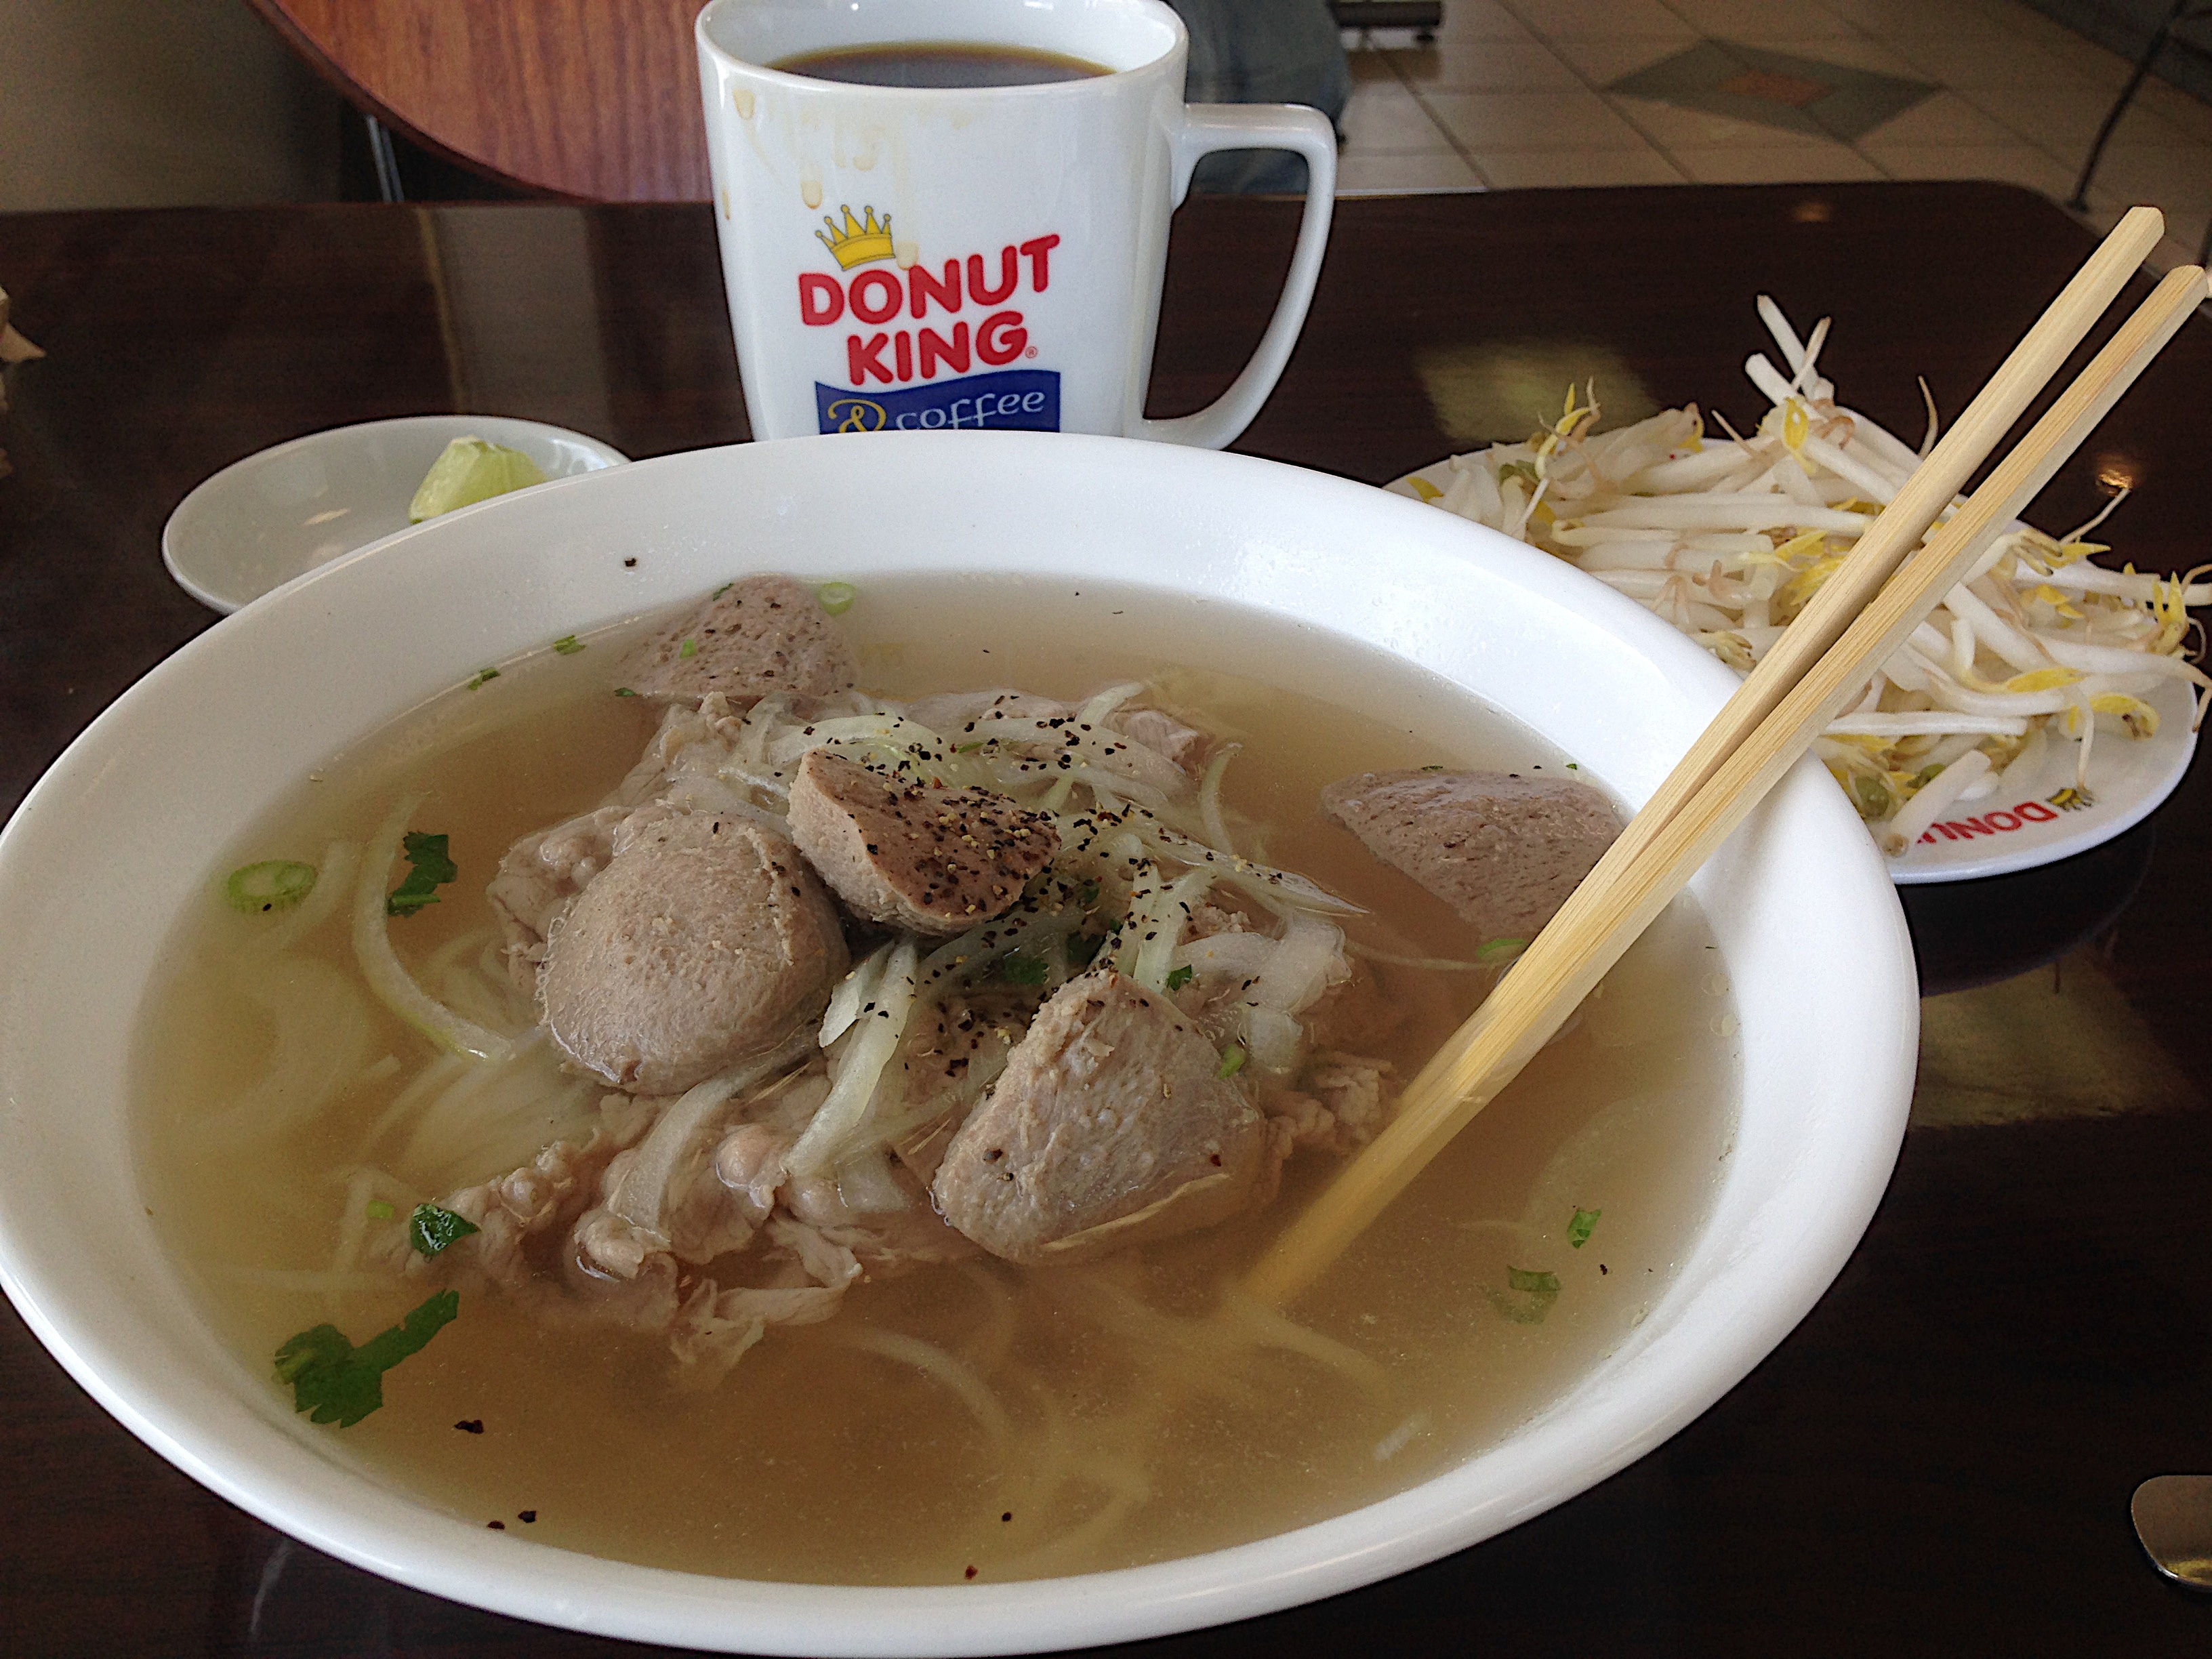
coffee, dish, meal, food, cuisine, soup, noodle, asian food, pho, noodle soup